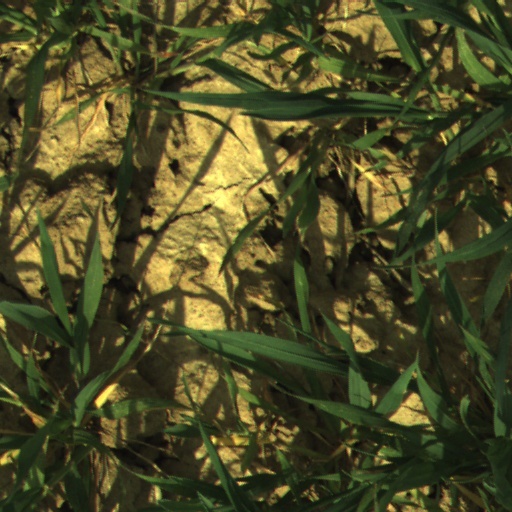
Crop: wheat